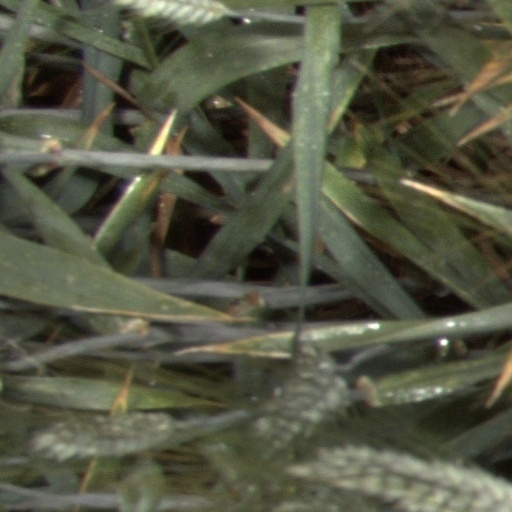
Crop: wheat